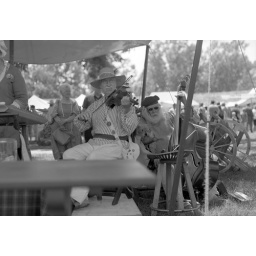
At the Fort de Chartres 2009 Rendezvous. Dig the dog sitting in the guy's lap.